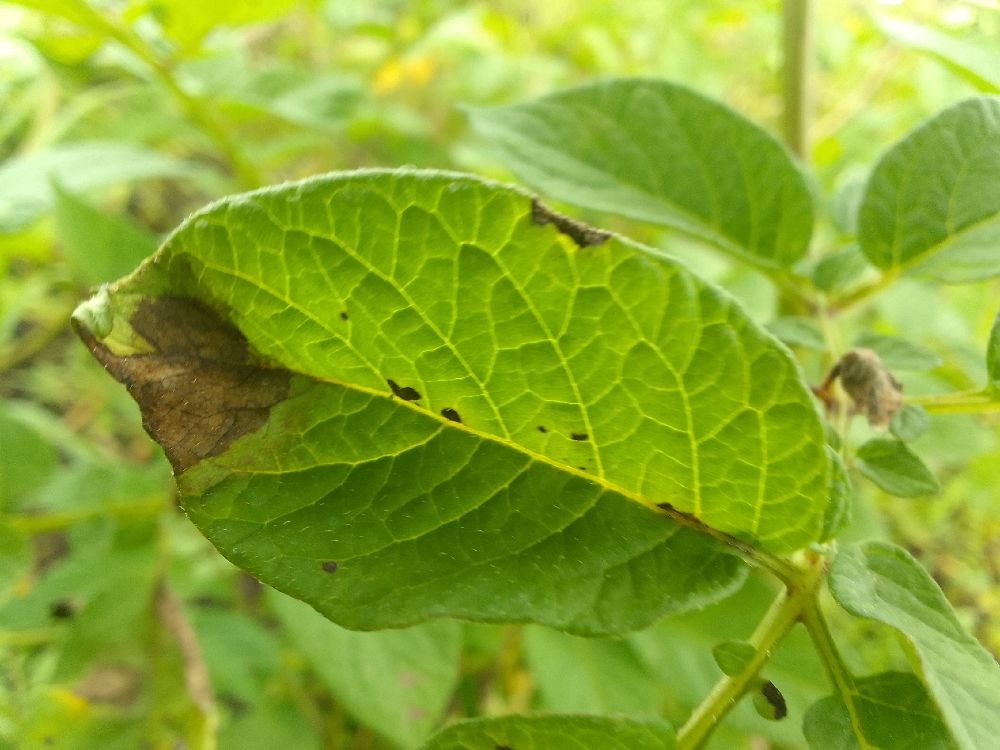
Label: Late blight